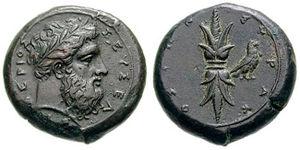
Dion de Syracuse est un homme politique grec en Sicile et un élève de Platon. Dans sa ville de naissance, Syracuse, il établit à la fin de sa vie, et pour peu de temps, un pouvoir de type tyrannique. Qu'il se soit en cela inspiré des principes de la théorie platonicienne de l'État, est controversé.